Slow-wave coupler

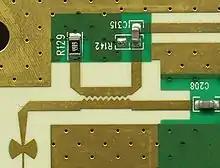
Microstrip sawtooth directional coupler

A slow-wave coupler is a directional coupler consisting of microstrip lines in which there is a corrugation in the inner edges of the transmission lines where the coupling takes place. The objective is to reduce the phase velocity of the odd mode of the coupled lines to match that of the even mode, and thereby to improve the isolation and directivity of the coupler.